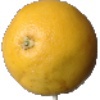
Label: white_grapefruit